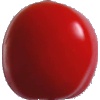
Label: Tomato 4